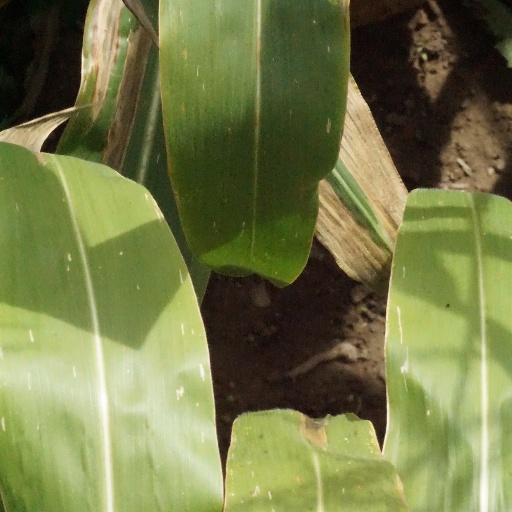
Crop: maize; corn